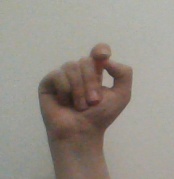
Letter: fa